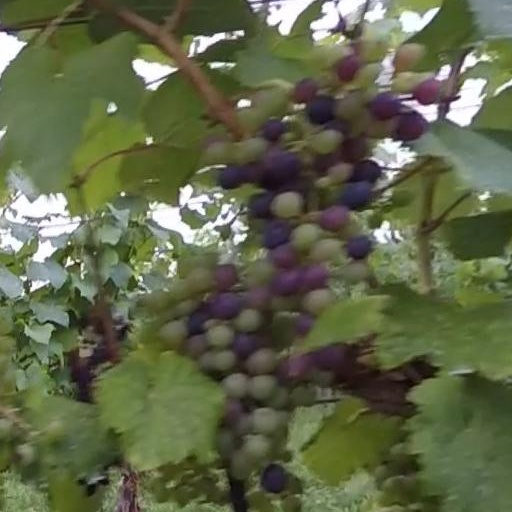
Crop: grape